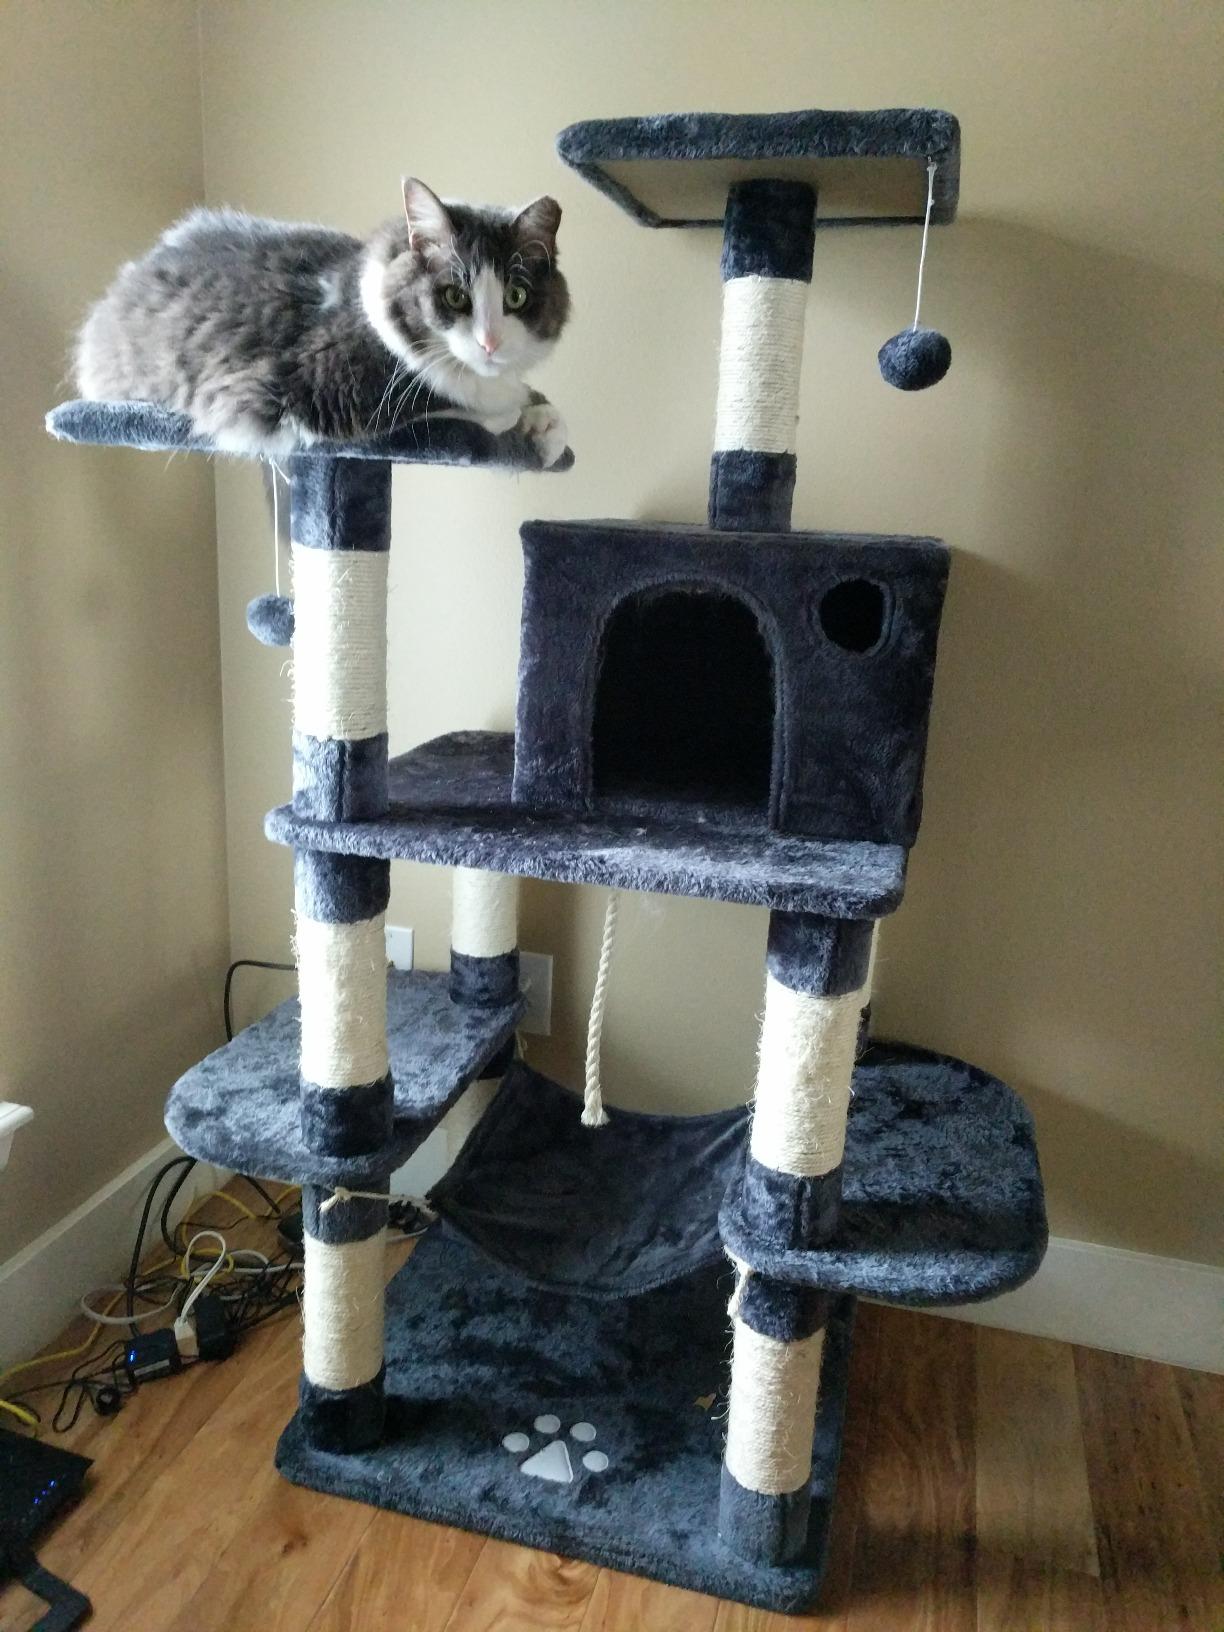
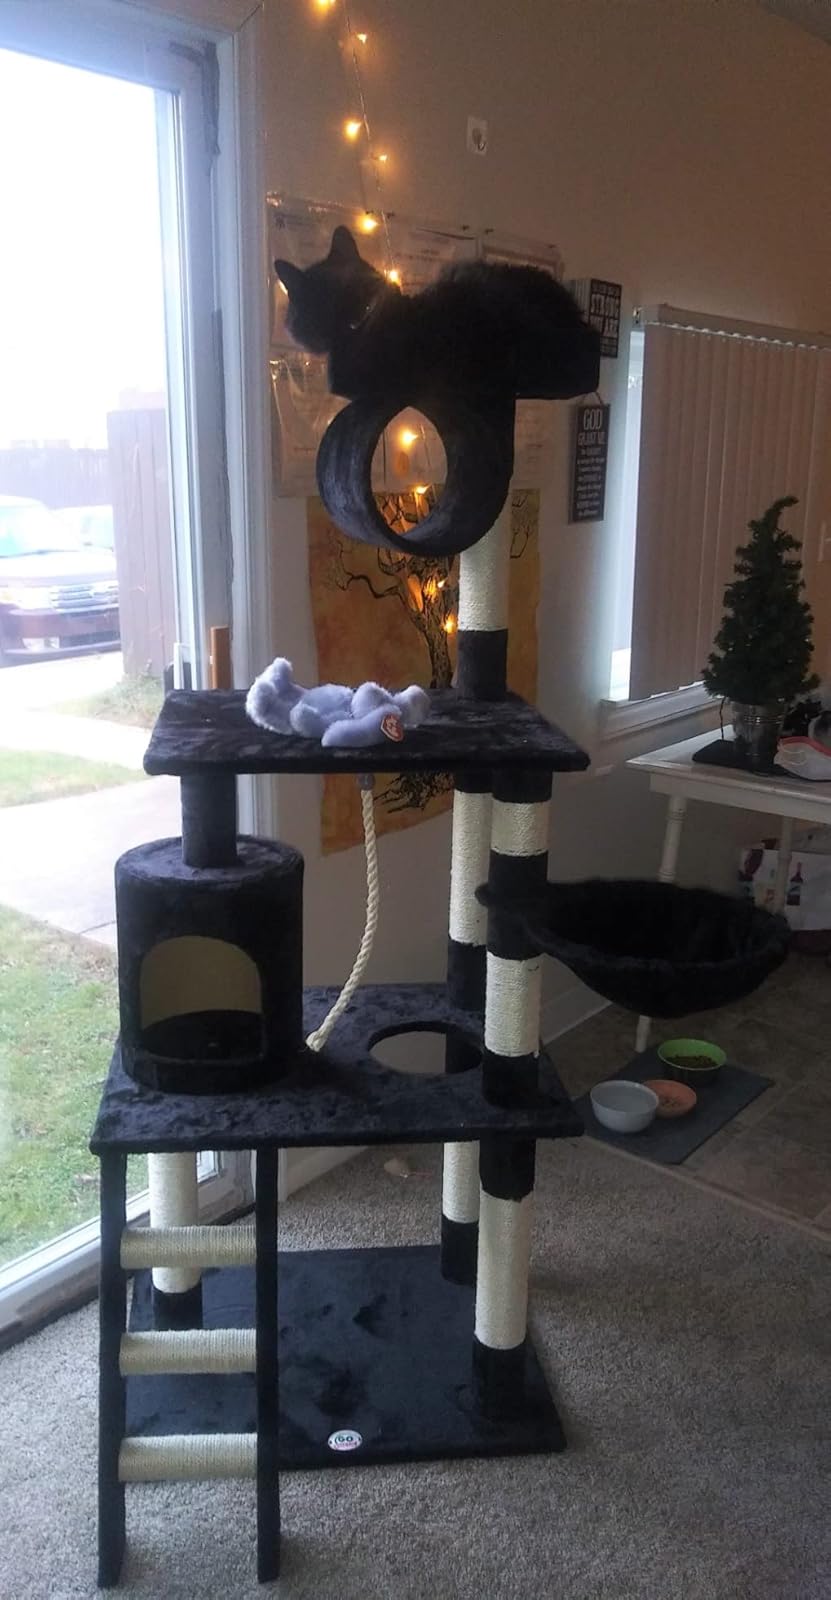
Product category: items_cat tree
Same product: no